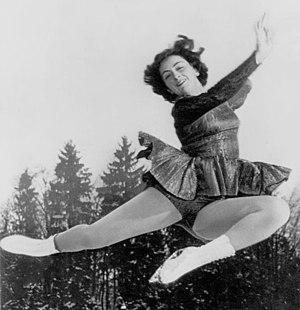
Jeannette Altwegg, est une patineuse artistique britannique. Quadruple championne de Grande-Bretagne, elle a été championne du monde 1951 et championne olympique en 1952.